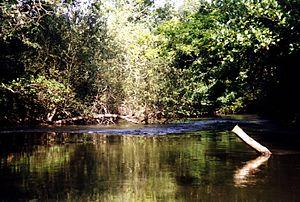
La réserve naturelle nationale du Courant d'Huchet est une réserve naturelle nationale située en Nouvelle-Aquitaine. Classée en 1981, elle occupe une surface de 618 hectares et protège une partie de l'étang de Léon et son émissaire vers l'océan Atlantique, le Courant d'Huchet.